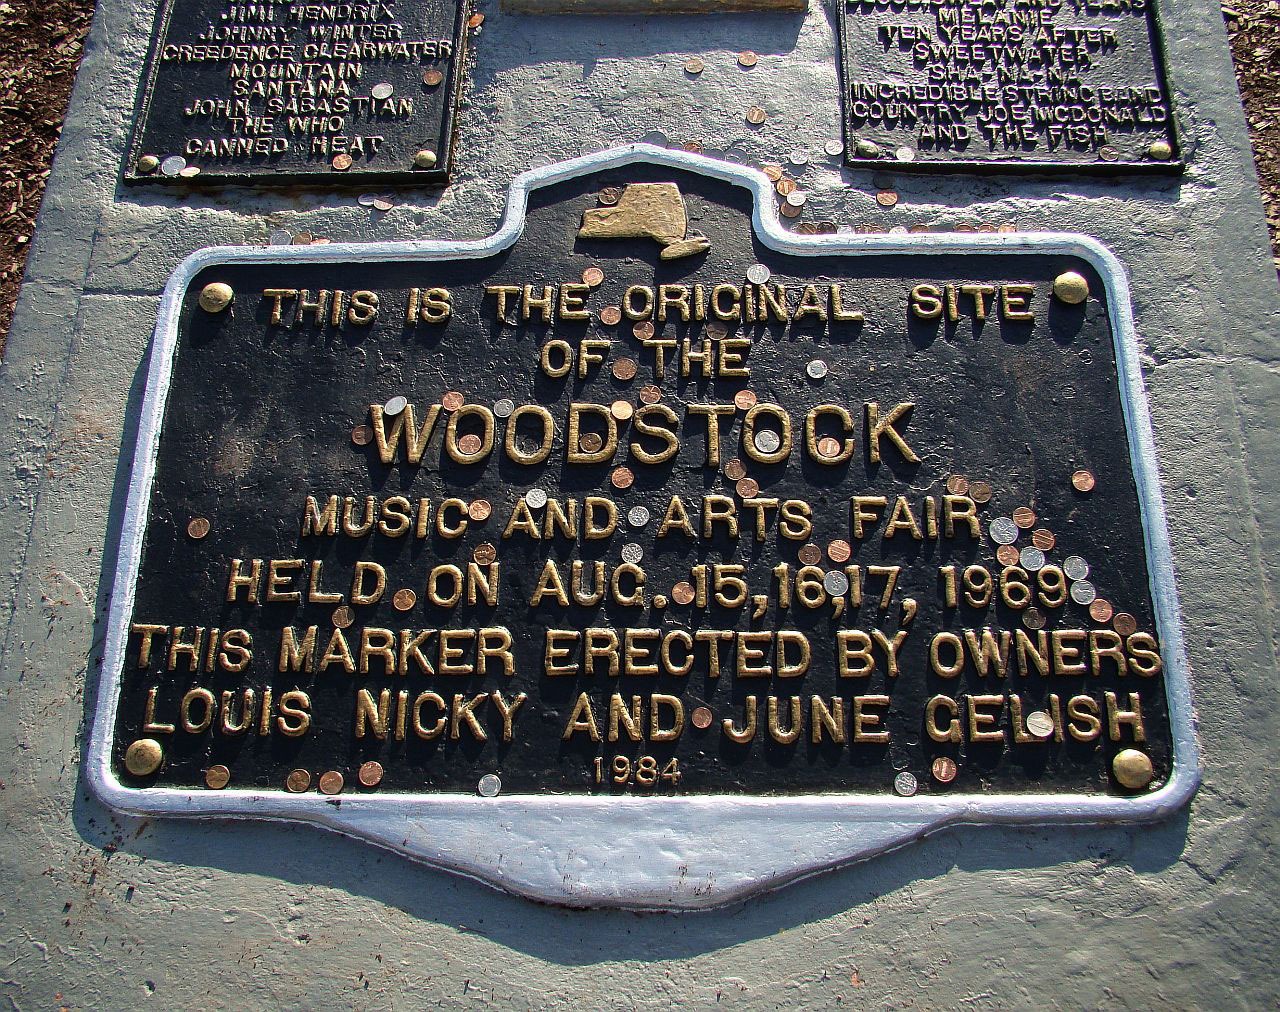
number, concert, symbol, memory, ornament, grave, memorial, plaque, headstone, woodstock, commemorative plaque